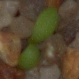
Label: scentless_mayweed